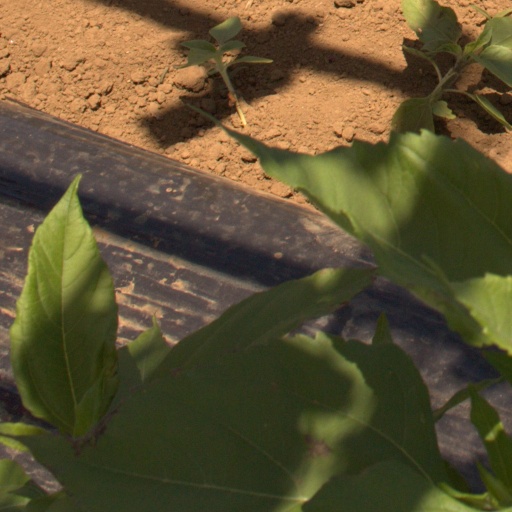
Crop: Jerusalem artichoke